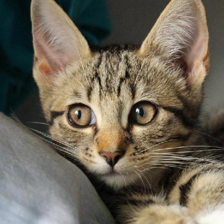
Label: animals